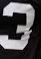
Number: 3